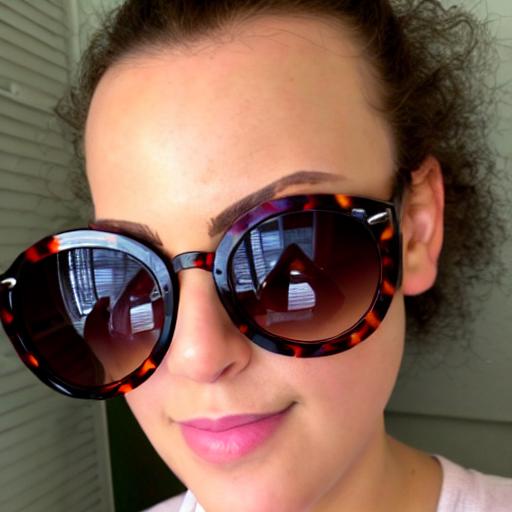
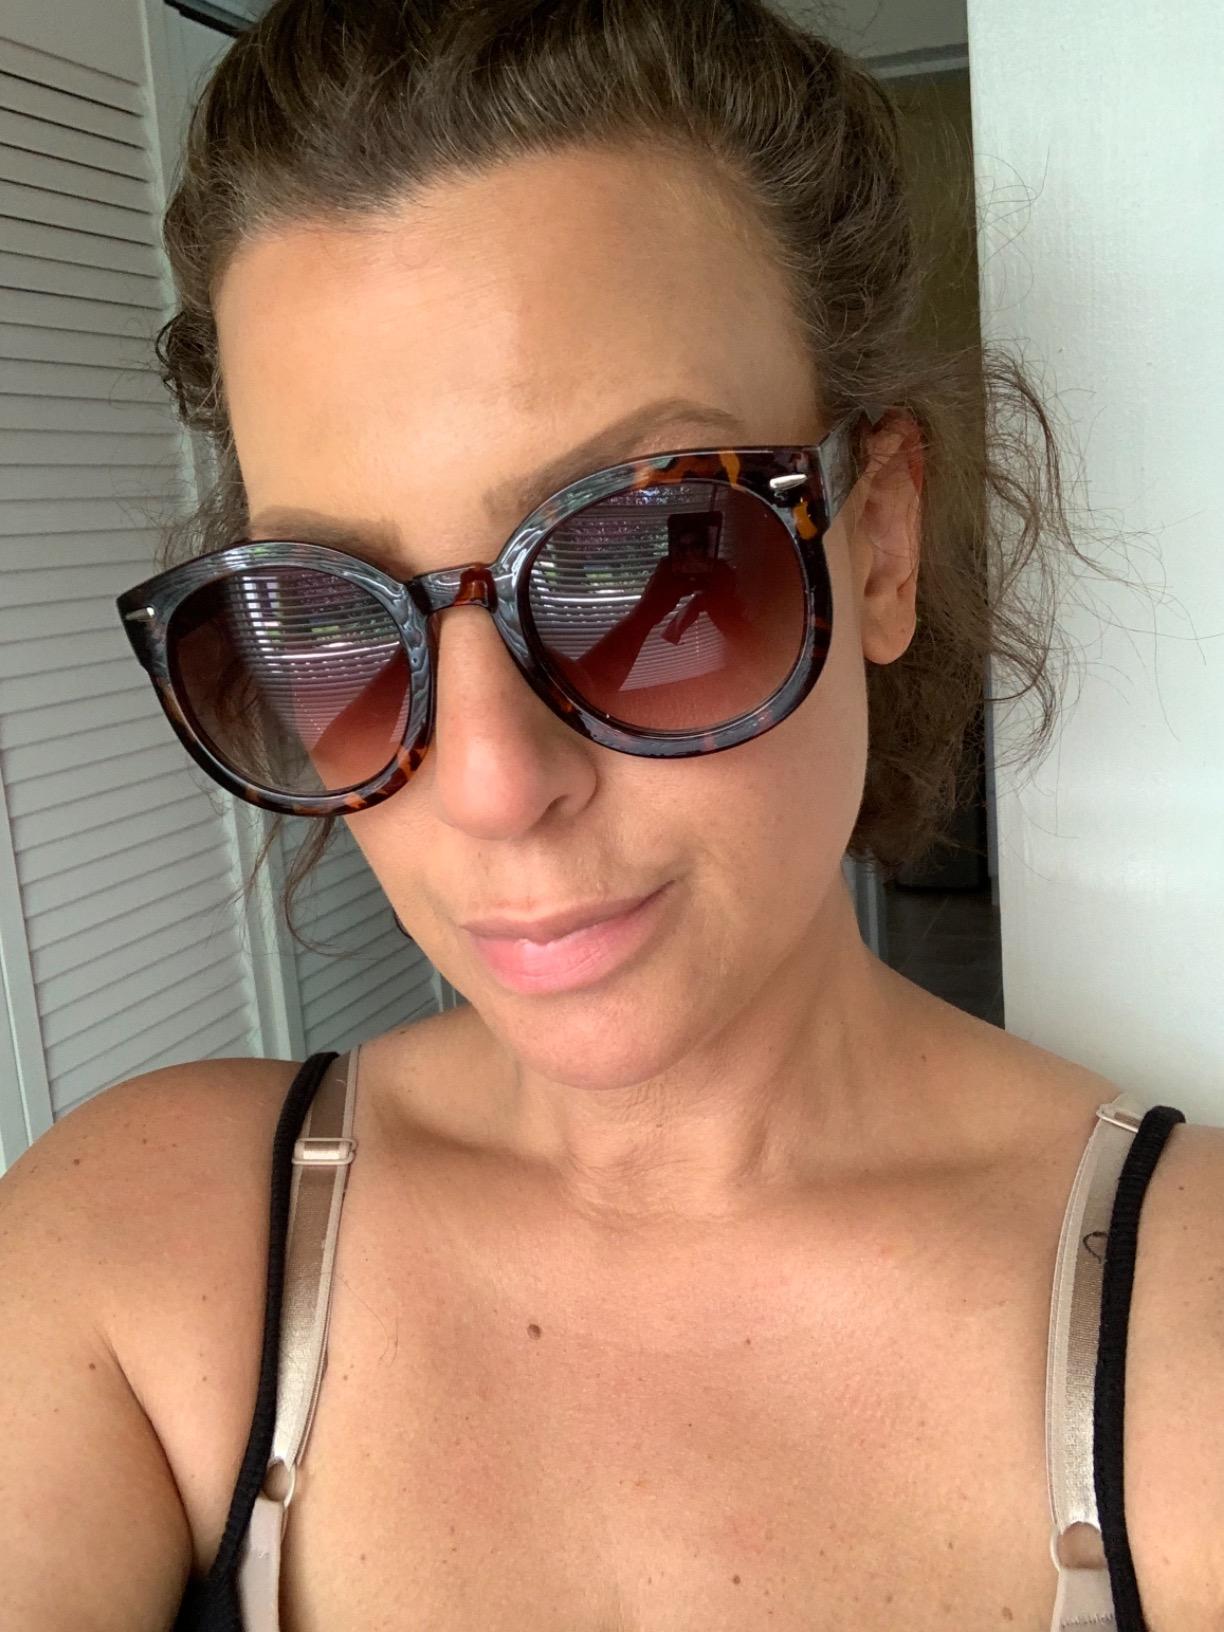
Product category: accessories_sunglasses
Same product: no